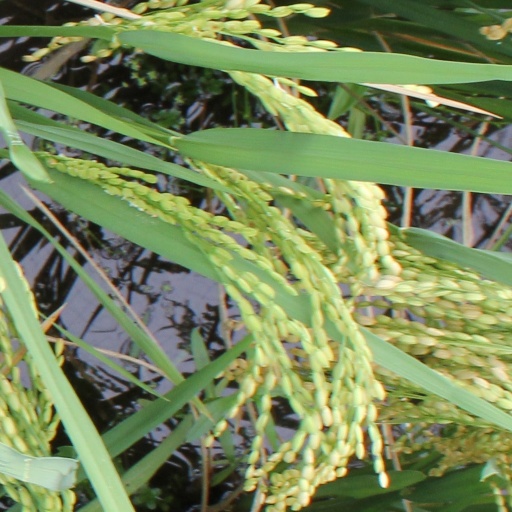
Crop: rice